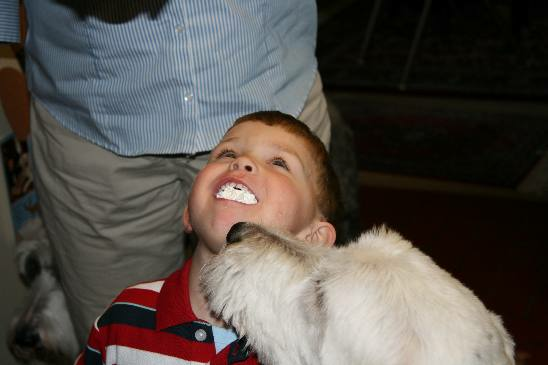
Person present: Yes